Lackawanna County, Pennsylvania

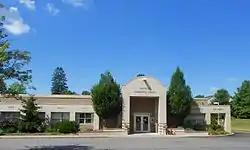
Abington Community Library in Clarks Summit

Northeastern Educational Intermediate Unit #19 (NEIU19) provides a wide variety of specialized services to public and private schools. It serves the school communities of Lackawanna County, Wayne County, and Susquehanna County. NEIU19 is governed by a board of appointed officials one from the elected school board of each member public school district. Among the serves are: professional development programs for school employees, background/criminal screening of public school employment applicants, technology support to the schools, and special education services. The Intermediate Unit coordinates and supervises the Special Education transportation.